Jason Taumalolo

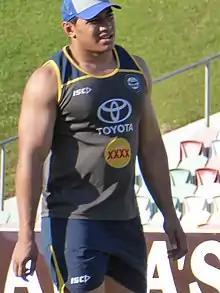
Taumalolo at Cowboys training in 2015

On 27 January, Taumalolo was named in the Cowboys 2015 NRL Auckland Nines squad. On 13 February, he was selected at lock for the NRL All Stars in the All Stars match at Cbus Super Stadium. Rejecting a $2 million contract offer from the New Zealand Warriors, Taumalolo extended his contract with the North Queensland side to the end of the 2017 season. On 28 September, Taumalolo was named at lock in the Dally M Team of the Year. On 4 October, in North Queensland's Queensland derby 2015 NRL Grand Final against the Brisbane Broncos, Taumalolo started at lock in the Cowboys golden point 17–16 win. He finished North Queensland's premiership winning season with two tries from 26 matches. Taumalolo was selected in the 23-man New Zealand Test squad for the Baskerville Shield series but later withdrew due to injury.